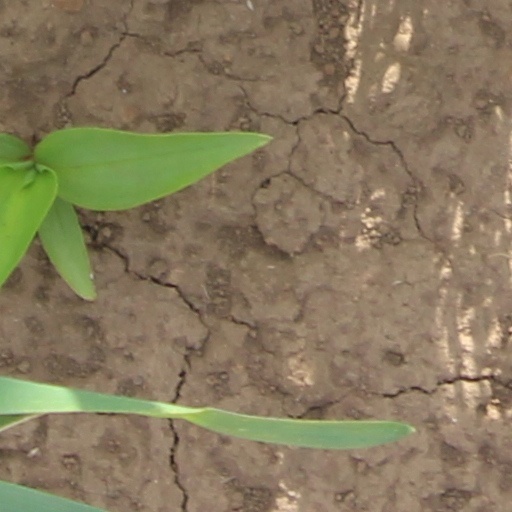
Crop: wheat